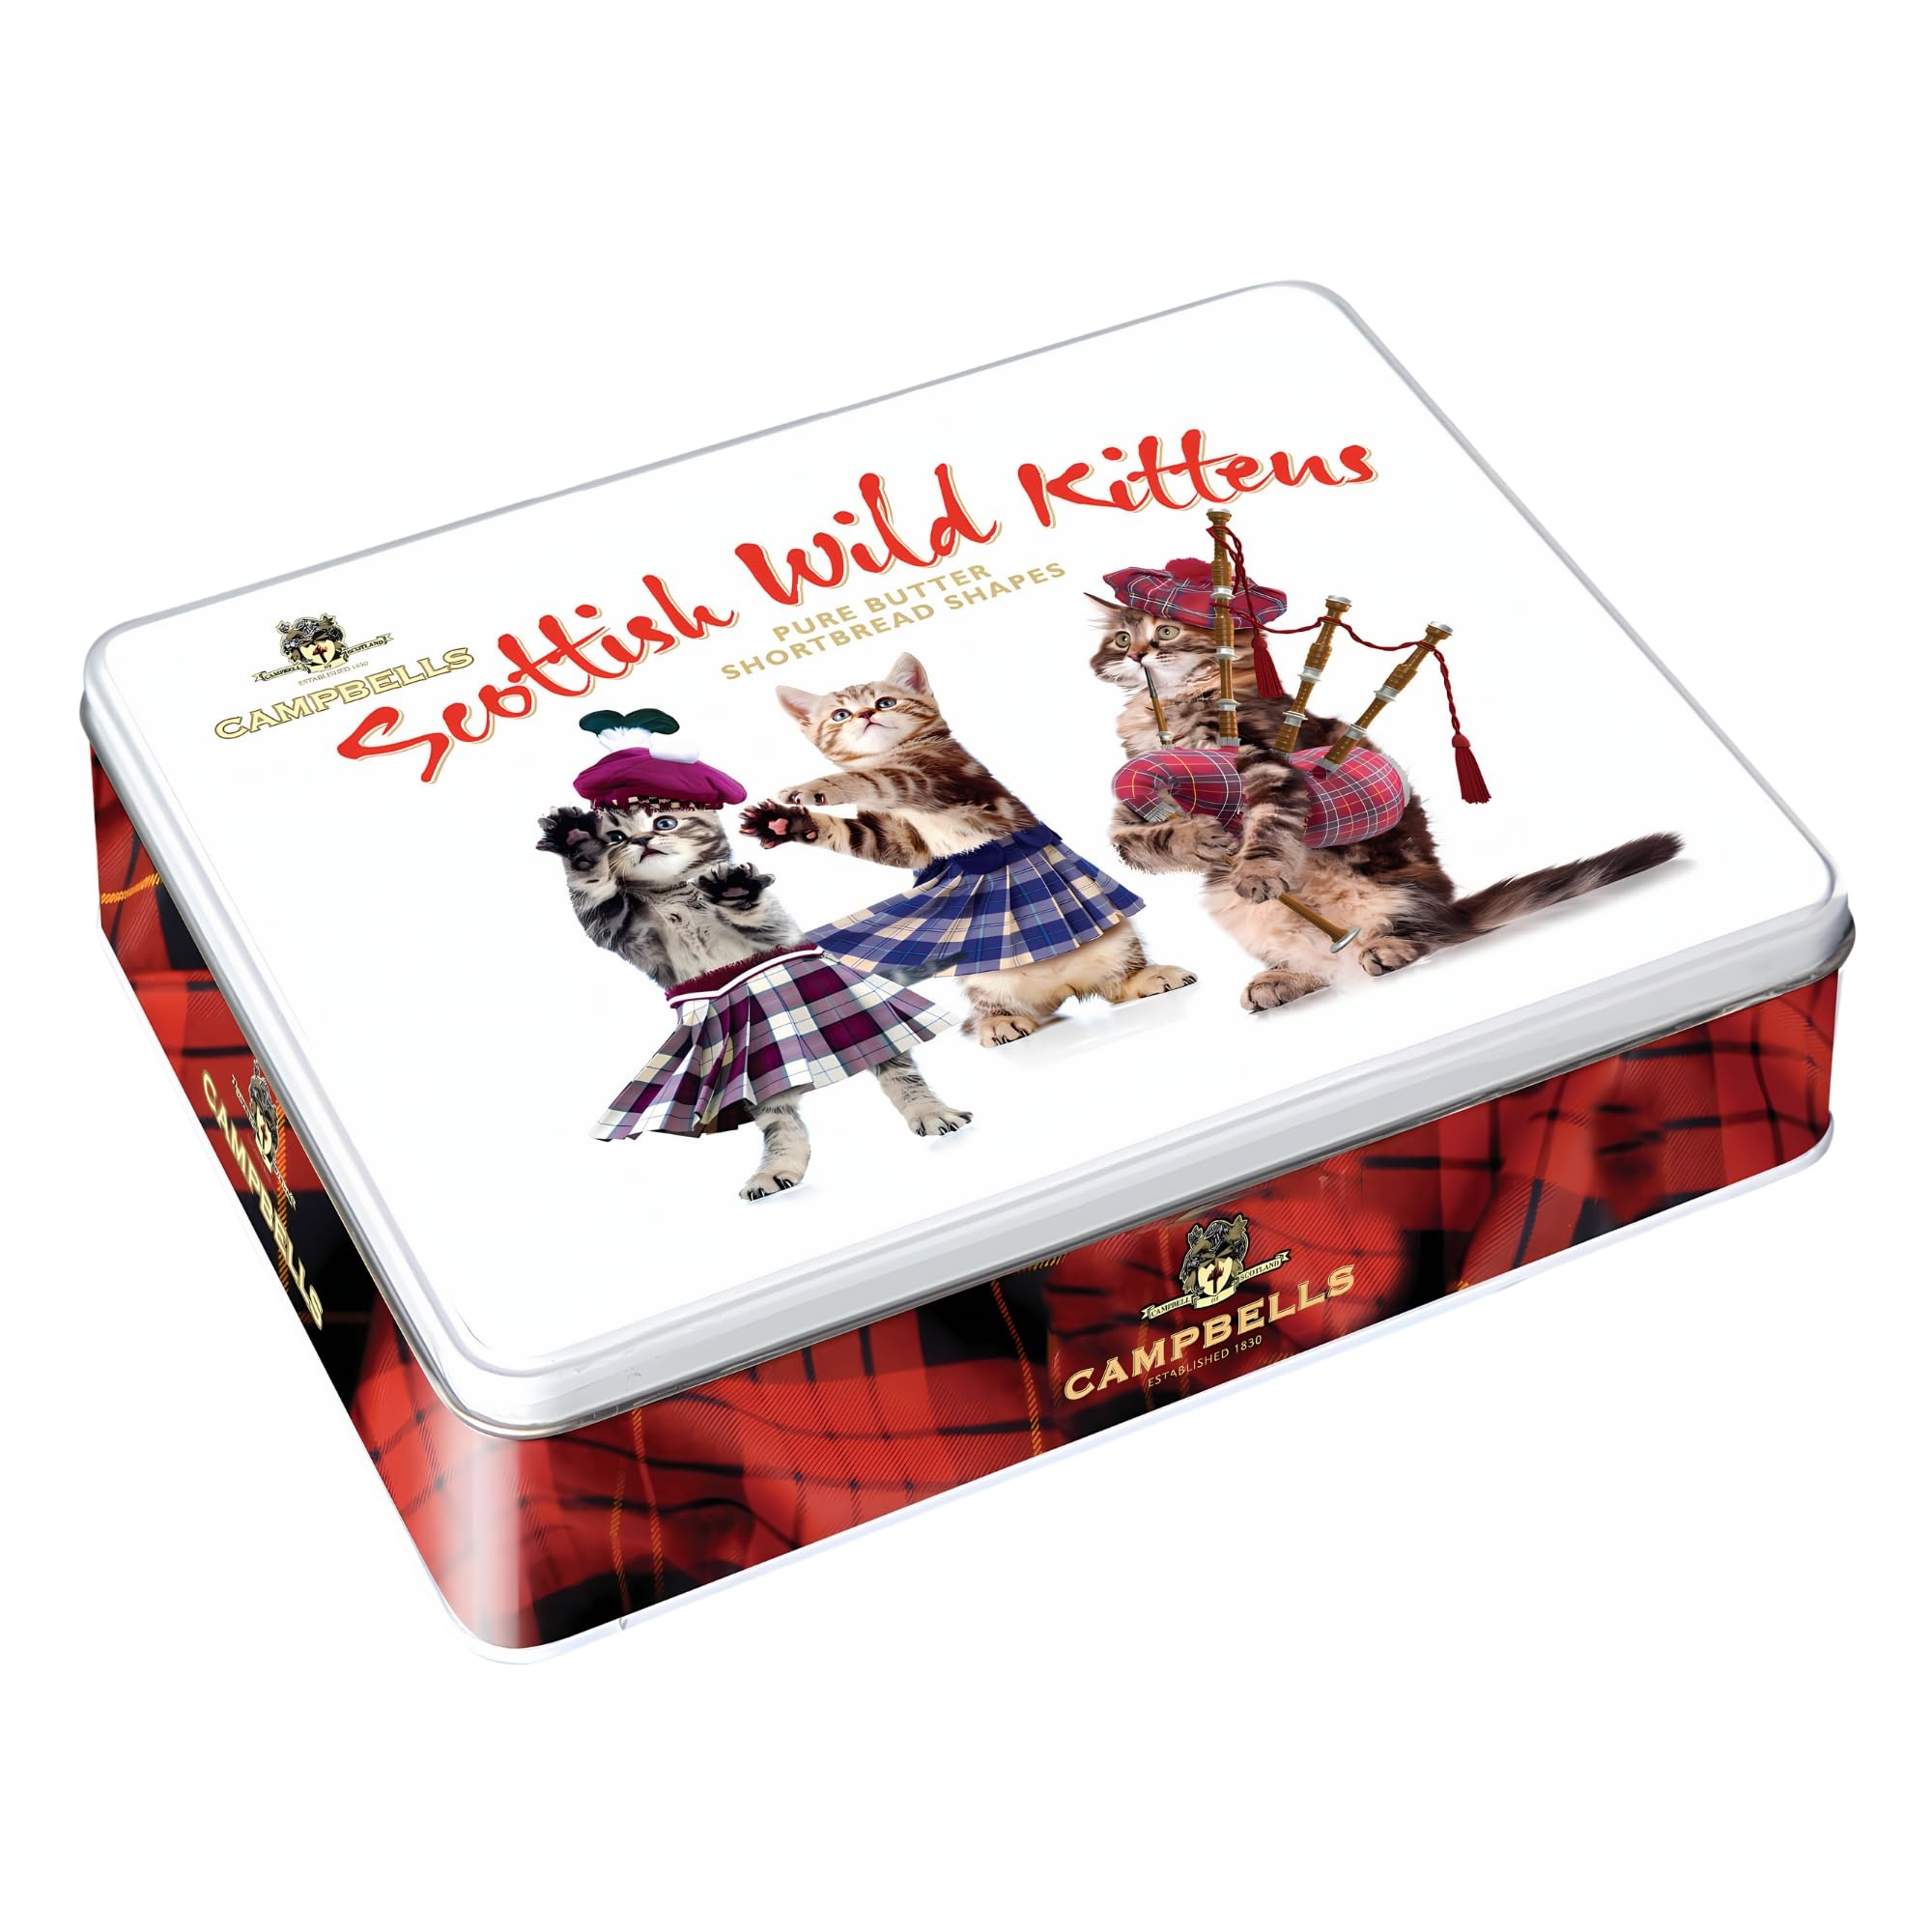
Item Name: Campbells Shortbread Pure Butter Cookies | Scottish Wild Kittens Tin | British Biscuits for Christmas, Birthday & Any Occasion | Ideal Gift for Cat Lovers | 5.29 Oz (150g)
Bullet Point 1: Authentic Scottish Shortbread: Enjoy the rich and buttery taste of traditional Scottish shortbread with Campbells Shortbread
Bullet Point 2: Scottish Wild Kittens Tin: Delightful and eye-catching tin featuring adorable Scottish wild kittens, making it a perfect gift or collectible item
Bullet Point 3: 150g of Deliciousness: Each tin contains 150g of premium-quality shortbread, ensuring there's plenty to satisfy your cravings or share with loved ones
Bullet Point 4: Handcrafted with Care: Campbells Shortbread is made using a time-honored recipe, carefully crafted to deliver the perfect texture and taste
Bullet Point 5: High-Quality Ingredients: Made with only the finest ingredients, including pure butter, ensuring a truly indulgent experience
Bullet Point 6: Versatile Treat: Perfect for any occasion, whether you want to enjoy a sweet treat with your afternoon tea or impress guests with a delightful dessert
Product Description: Indulge in the delectable taste of Campbells Shortbread, a true Scottish delicacy. This delightful tin features adorable Scottish wild kittens, making it a charming gift or a cherished collectible. Each tin contains 150g of premium-quality shortbread, lovingly handcrafted using a time-honored recipe. Made with the finest ingredients, including pure butter, Campbells Shortbread delivers a rich and buttery experience that is simply irresistible. The authentic Scottish flavors are sure to transport your taste buds to the picturesque Highlands. Whether you're enjoying a quiet afternoon tea or hosting a gathering, this versatile treat is perfect for any occasion. Impress your guests with the melt-in-your-mouth goodness of Campbells Shortbread. Each bite offers a perfect balance of texture and flavor, leaving you craving for more. Campbells Shortbread is a trusted brand with a reputation for excellence in Scottish shortbread. With their commitment to quality and tradition, you can trust that every tin of Campbells Shortbread is crafted with utmost care and expertise. Savor the taste of Scotland with Campbell's Shortbread in the enchanting Scottish Wild Kittens Tin. Don't miss out on this delightful treat that captures the essence of Scottish heritage.
Value: 1.0
Unit: Count

Price: 19.9